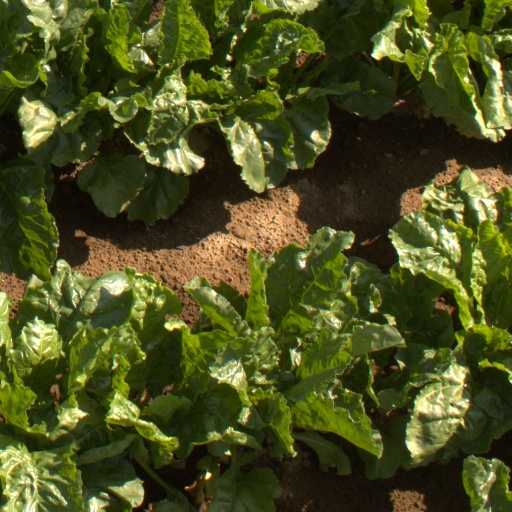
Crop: sugar beet